Philippine Bank of Communications

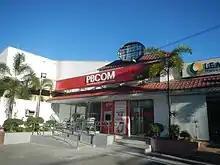
A PBCom branch in Baliuag, Bulacan

PBCom is a member of BancNet and the Philippine Deposit Insurance Corporation.